Kepler-10

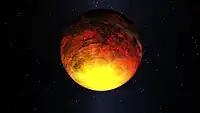
An artist's impression of planet Kepler-10b.

Per the usual exoplanet nomenclature, the first planet discovered to be orbiting Kepler-10 is called Kepler-10b. Announced in 2011, it was the first definitely rocky planet identified outside the Solar System. The planet has a mass that is 3.33±0.49 times that of Earth's and a radius that is 1.47 times that of Earth. The planet orbits Kepler-10 at a distance of 0.01684 AU every 0.8375 days; this can be compared to the orbit and orbital period of planet Mercury, which circles the Sun at a distance of 0.3871 AU every 87.97 days. Because the planet orbits so closely to its star, its eccentricity is virtually zero. It, thus, has an extremely circular orbit.